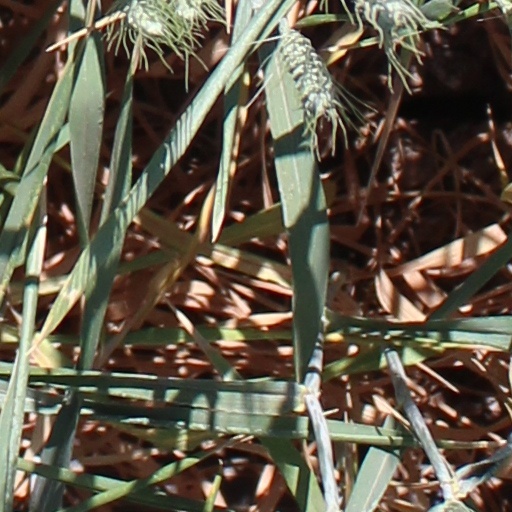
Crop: wheat